Outline of the wars of the Three Kingdoms

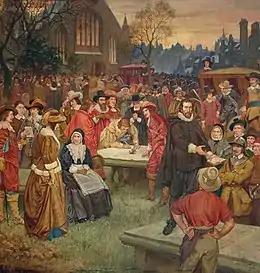
"The Signing of the National Covenant in Greyfriars Churchyard, 1638", a painting by William Hole from 1903

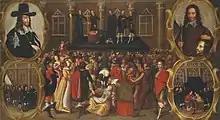
Anonymous Dutch painting of the execution of Charles I, 1649.

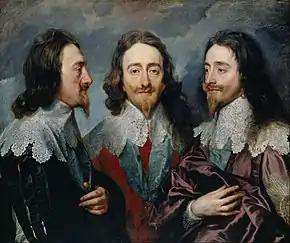

Prior to and during the wars of the Three Kingdoms, the Kingdom of England held dominion over a number of colonies and protectorates. The wars spread to these areas as well.